Moorhead, Minnesota

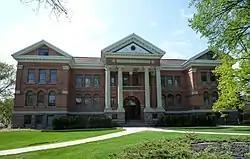
Old Main on the campus of Concordia College

The Hjemkomst Center is a museum containing a full-scale replica of a Viking ship of the same name. The Hjemkomst vessel was built in nearby Hawley by Moorhead resident Robert Asp, and was sailed from Duluth to Oslo, Norway, in 1982 by his children after his death. It is now permanently housed in the center.